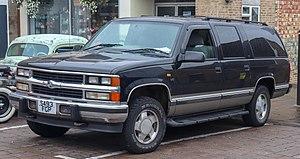
La Chevrolet Suburban, version allongée de 50 centimètres du Chevrolet Tahoe, est un SUV américain du constructeur Chevrolet. Il s'agit d’un des premiers SUV au monde, la quatrième génération ayant proposé quatre roues motrices dès 1957.